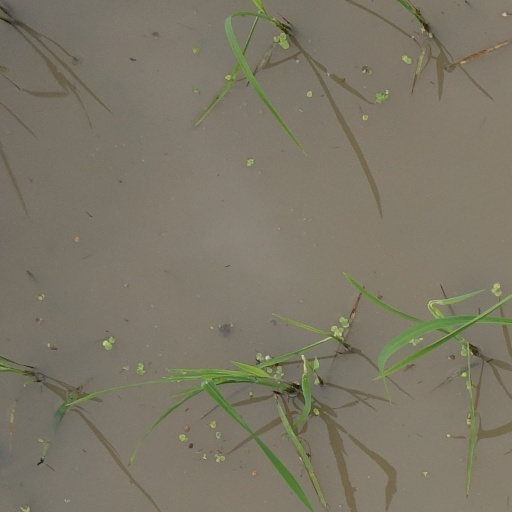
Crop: rice